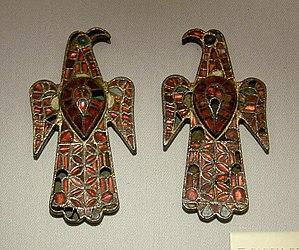
L'art wisigoth ou art wisigothique renvoie à l’art développé du Vᵉ siècle au début du VIIIᵉ siècle durant l'existence du royaume wisigoth, principalement en Espagne et moins au Portugal. La période de fondation lorsque sa capitale était Tolosa fut trop brève pour laisser des traces significatives.
La postérité des goths est considérable au regard des traces laissées par leurs périples en Europe. Ceci est dû au fait que leurs royaumes ont perduré suffisamment longtemps notamment en Hispanie pour que leur art, agrémenté parfois de motifs floraux comme sur les frises inspirées des Mudéjars, se développe jusqu'au bas Moyen Âge et se diffuse en tant qu'alternative à l'art roman
Les Royaumes goths désignent les différents emplacements en Europe du Nord, orientale, puis occidentale où se sont succédé en tant que tentatives de sédentarisation des colonnes de peuples en migration sous la souveraineté des Goths. On en trouve en Scandinavie, en Pologne, en Ukraine actuelles pendant l'Antiquité. L'Antiquité tardive, l'empire hunnique en plein acmé pousse les Goths à se séparer et à pactiser avec les Romains afin d'éviter l'assujettissement. Après la disparition de l'empire romain d'Occident, le Vᵉ siècle voit apparaître un royaume ostrogoth à Ravenne dans le nord de la péninsule Italique ainsi qu'un royaume wisigoth àToulouse puis Tolède dans les anciennes provinces romaines de Gaule et d'Hispanie. L'Hispanie a été la dernière terre dirigée par une aristocratie dominante provenant des Goths, les Balthes placés à la tête des Wisigoths, comme Léovigild Récarède Iᵉʳ, Receswinthe, etc. Leur Royaume se prolonge jusque vers le début du VIIIᵉ siècle.
L’Hispanie est le nom donné par les Romains à la péninsule Ibérique. Depuis le XVᵉ siècle l’Hispanie est l’hôte des États modernes espagnol et portugais.